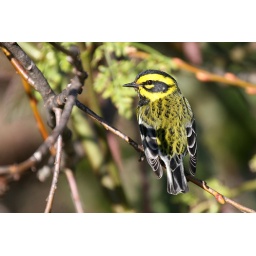
Townsend's Warbler posing at the brussel sprouts field on highway 1 near Ano Nuevo in San Mateo County